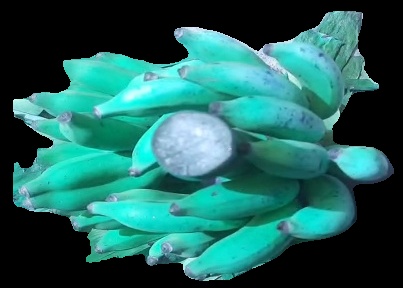
Variety: elakki-bale
Grade: grade3